Günter Theißen

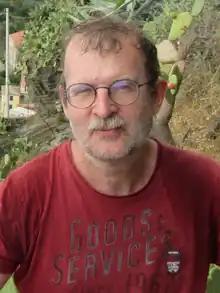
Theißen in 2015

Günter Theißen (born 16 January 1962 in Mönchengladbach) is a German geneticist. He holds the chair of genetics at the University of Jena.